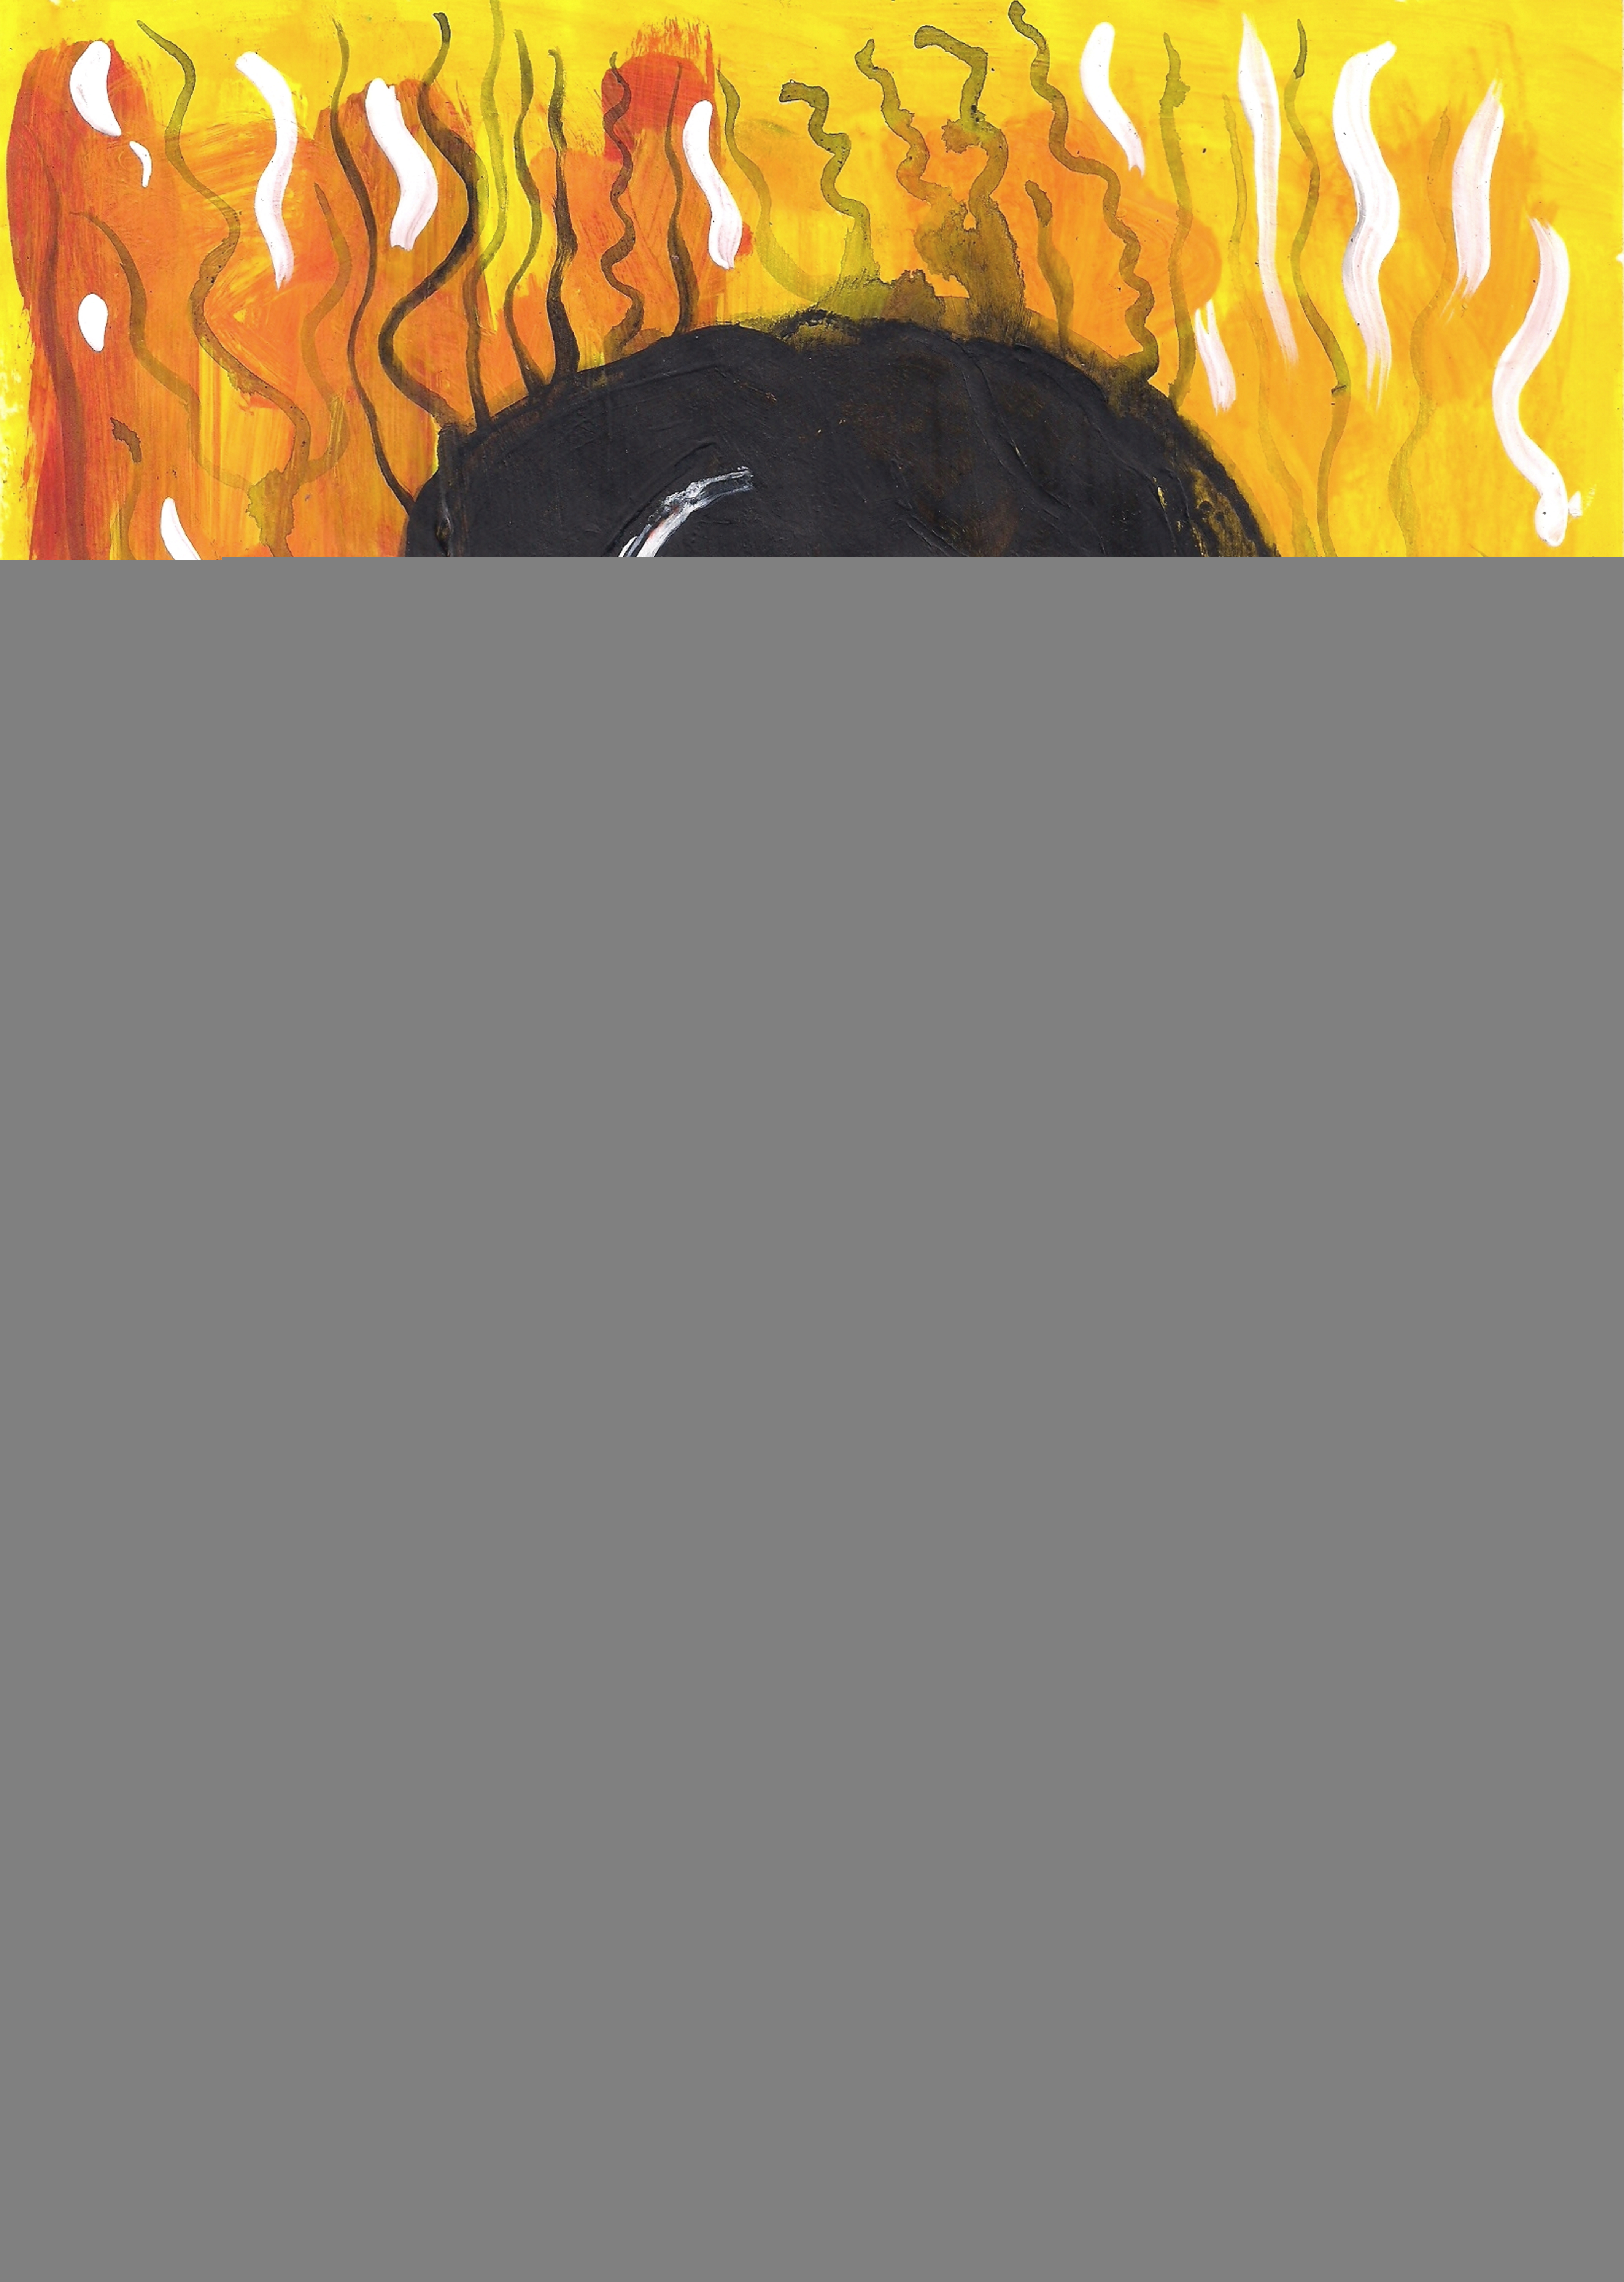
drawing, art, painting, frida kahlo, bansky, andy warhol, salvador dali, vincent van gogh, graffiti, calligraphy, michelangelo, pop art, monet, kaws, rembrandt, starry night, jackson pollock, canvas prints, fabric paint, art prints, canvas art, diamond art, wall art prints, wall prints, framed wall art, paintings for sale, art online, hel mort, helmort, modern art, acrylic paint, visual arts, illustration